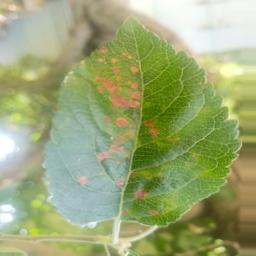
Label: Alternaria